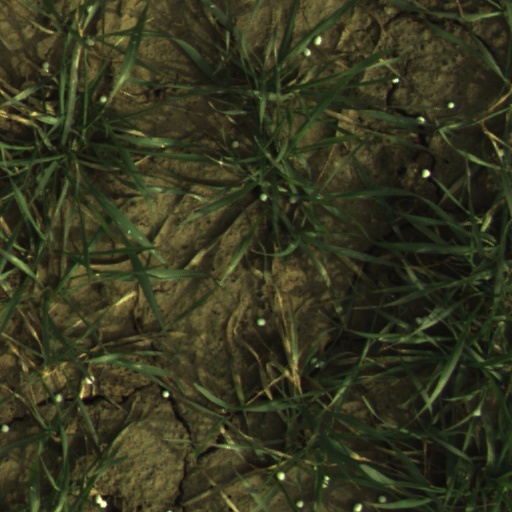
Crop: wheat